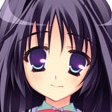
Portrait style: Anime Portrait